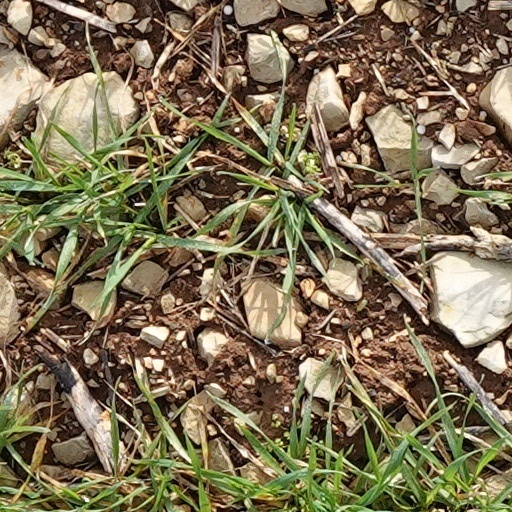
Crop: wheat